Basil Wolverton

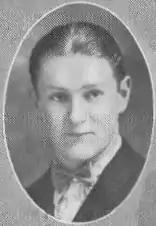
Wolverton as a senior in high school, 1927.

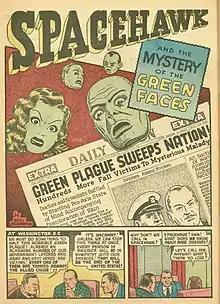
Target Comics v3 7, art by Basil Wolverton, September 1942.

Born in Central Point, Oregon, he later moved to Vancouver, Washington, and worked as a vaudeville performer and a cartoonist and reporter for the "Portland News". At age 16 he sold his first nationally published work and began pitching comic strips to newspaper syndicates. His comic strip, "Marco of Mars," was accepted by the Independent Syndicate of New York in 1929 but never distributed because it was deemed too similar to "Buck Rogers," which debuted that year.